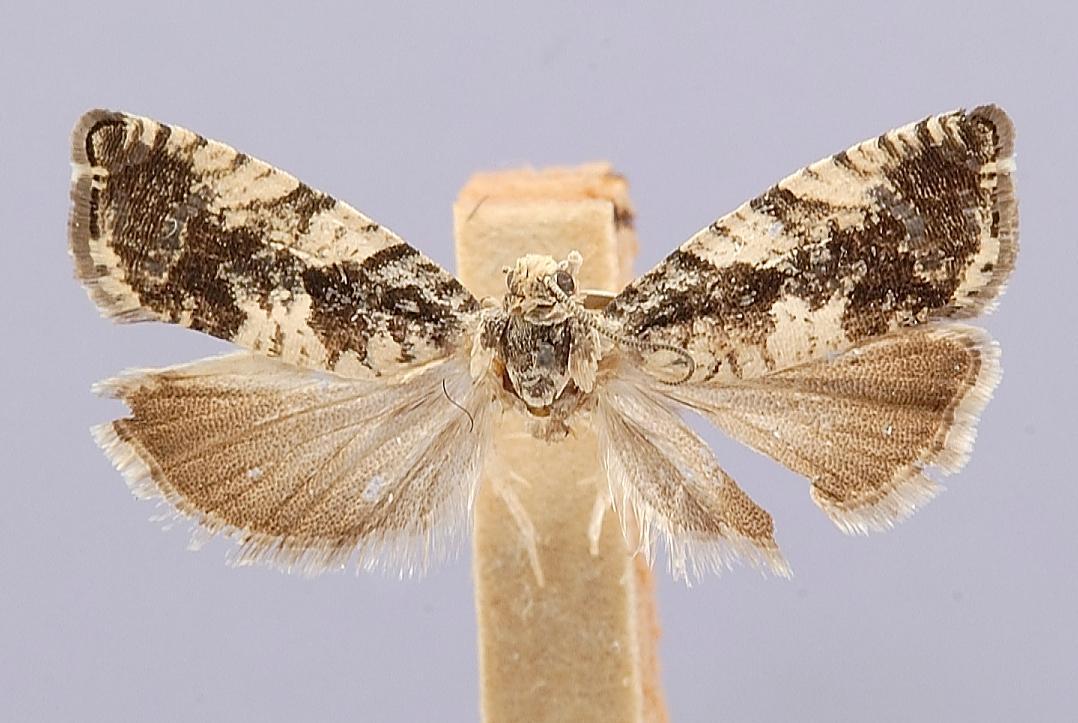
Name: Laspeyresia populana
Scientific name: Laspeyresia populana Busck, 1916
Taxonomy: Animalia, Arthropoda, Insecta, Lepidoptera, Tortricidae
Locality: Missoula, Montana, United States
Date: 15 Jun 1914